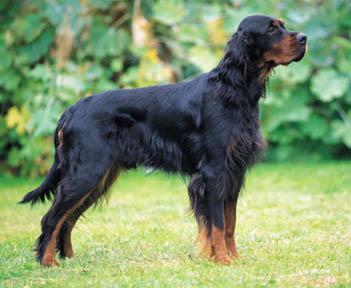
Gordon_setter